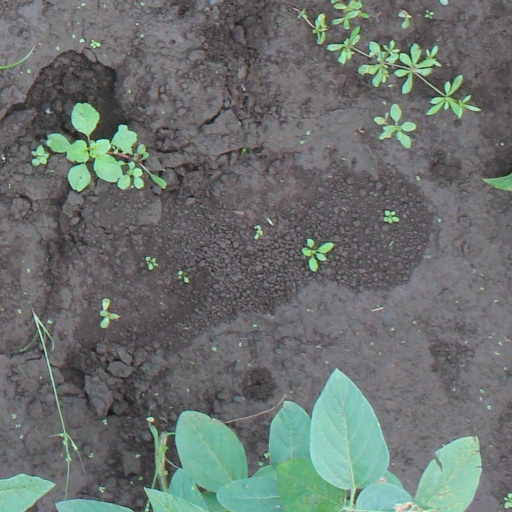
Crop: soybean